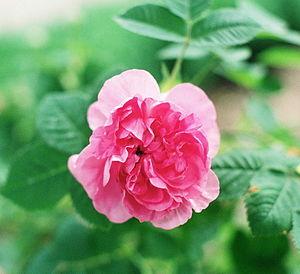
La roseraie du jardin botanique royal de Madrid, nommée aussi collection Blanca Urquijo de roses anciennes est une roseraie de 2.000 m² de surface, située au Jardin botanique royal de Madrid de la Communauté de Madrid.
'Impératrice Joséphine' est un cultivar de rose gallique obtenu avant 1815 par le rosiériste français Descemet, sans doute hybride de Rosa gallica x Rosa majalis, c'est-à-dire un rosier de Francfort. Il est dédié à Joséphine de Beauharnais, première épouse de Napoléon, qui fit cultiver des milliers de roses dans sa roseraie de la Malmaison.